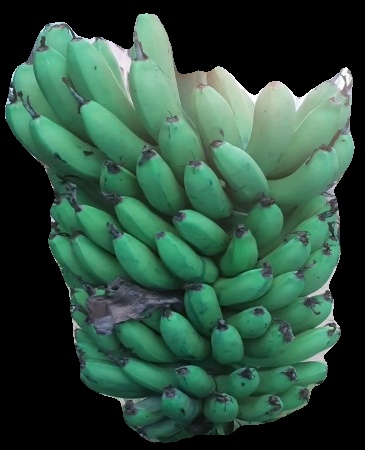
Variety: pachbale
Grade: grade2